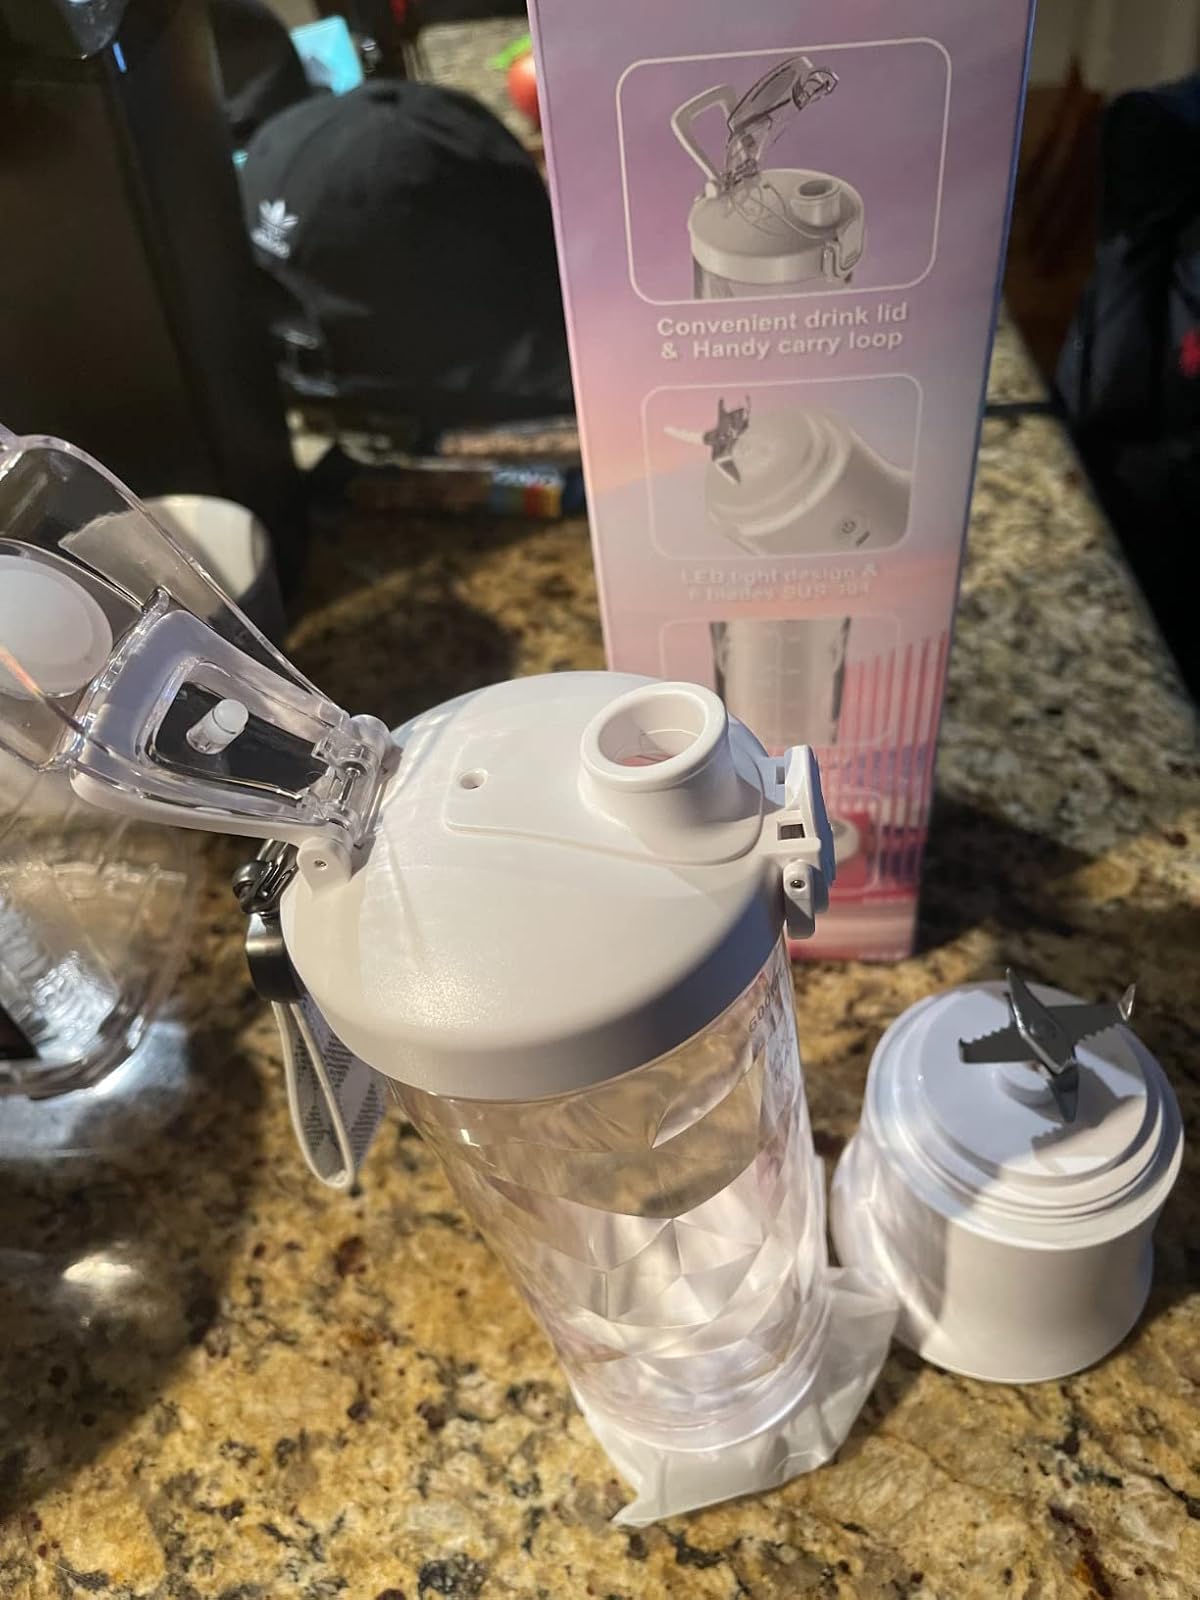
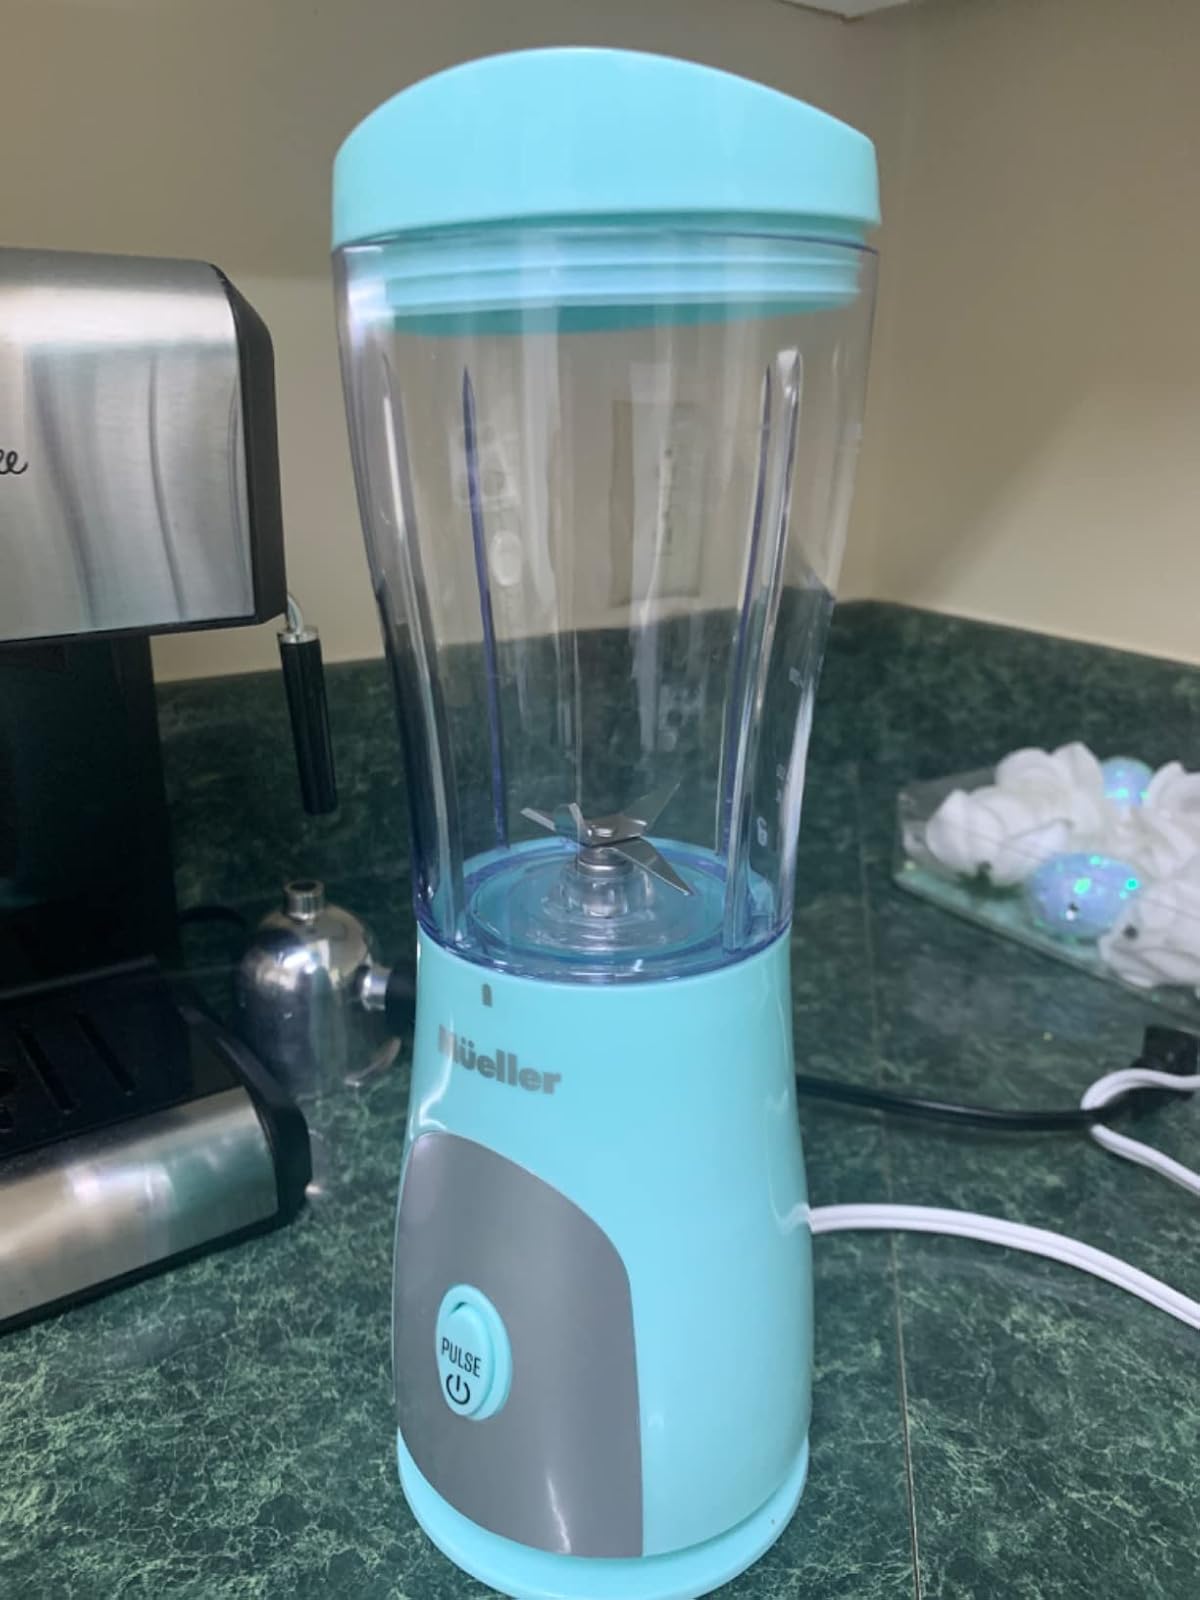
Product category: items_blender
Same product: no